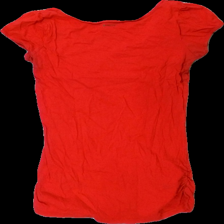
View: back
Type: Top
Category: Ladies
Brand: Gina Tricot
Colors: Red
Material: 100% cotton
Cut: Regular, C-collar
Size: M
Season: All
Stains: Major
Damage: stained
Damage location: top left
Damage 2: stained
Damage 2 location: top right
Price range: <50
Recommended usage: Recycle